Starrs Point, Nova Scotia

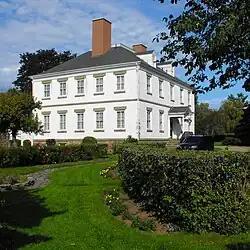
Stately Prescott House at Starrs Point (c.1811)

Starrs Point was called "Nesogwjtk" (eel point) or "Nesoogwitk" (point between two rivers) by the Mi'kmaq People. The point was settled by Acadians in the late 1600 as part of the Rivière-aux-Canards settlement. It was called Boudreau's Point, after the Boudreau family who farmed the point. The Boudreaus also operated a ferry and schooner landing from the north side of the point along the Cornwallis River called Boudreau's Bank, where a flat bank of sandstone allowed schooners to safely beach and unload on at low tide. Acadians from the Rivière-aux-Canards settlement were expelled from this point in the 1755 Bay of Fundy Campaign of the Expulsion of the Acadians marched to Boudreau's Bank by British troops to be loaded on deportation ships.